Dundrod Circuit

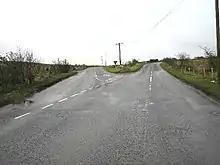
Original Hairpin

The lap record for the RAC Tourist Trophy on the Dundrod Circuit is 4 minutes and 42 seconds at an average speed of held by Mike Hawthorn driving a Jaguar D-Type set during the 1955 RAC Tourist Trophy. The race record for the RAC Tourist Trophy on the Dundrod Circuit is 7 hours, 3 minutes and 12 seconds an average speed of for 84 laps (622.96 miles/1002.518 km) during the 1955 RAC Tourist Trophy race held by the works Daimler-Benz entry of Stirling Moss/John Fitch driving a Mercedes-Benz 300 SLR.